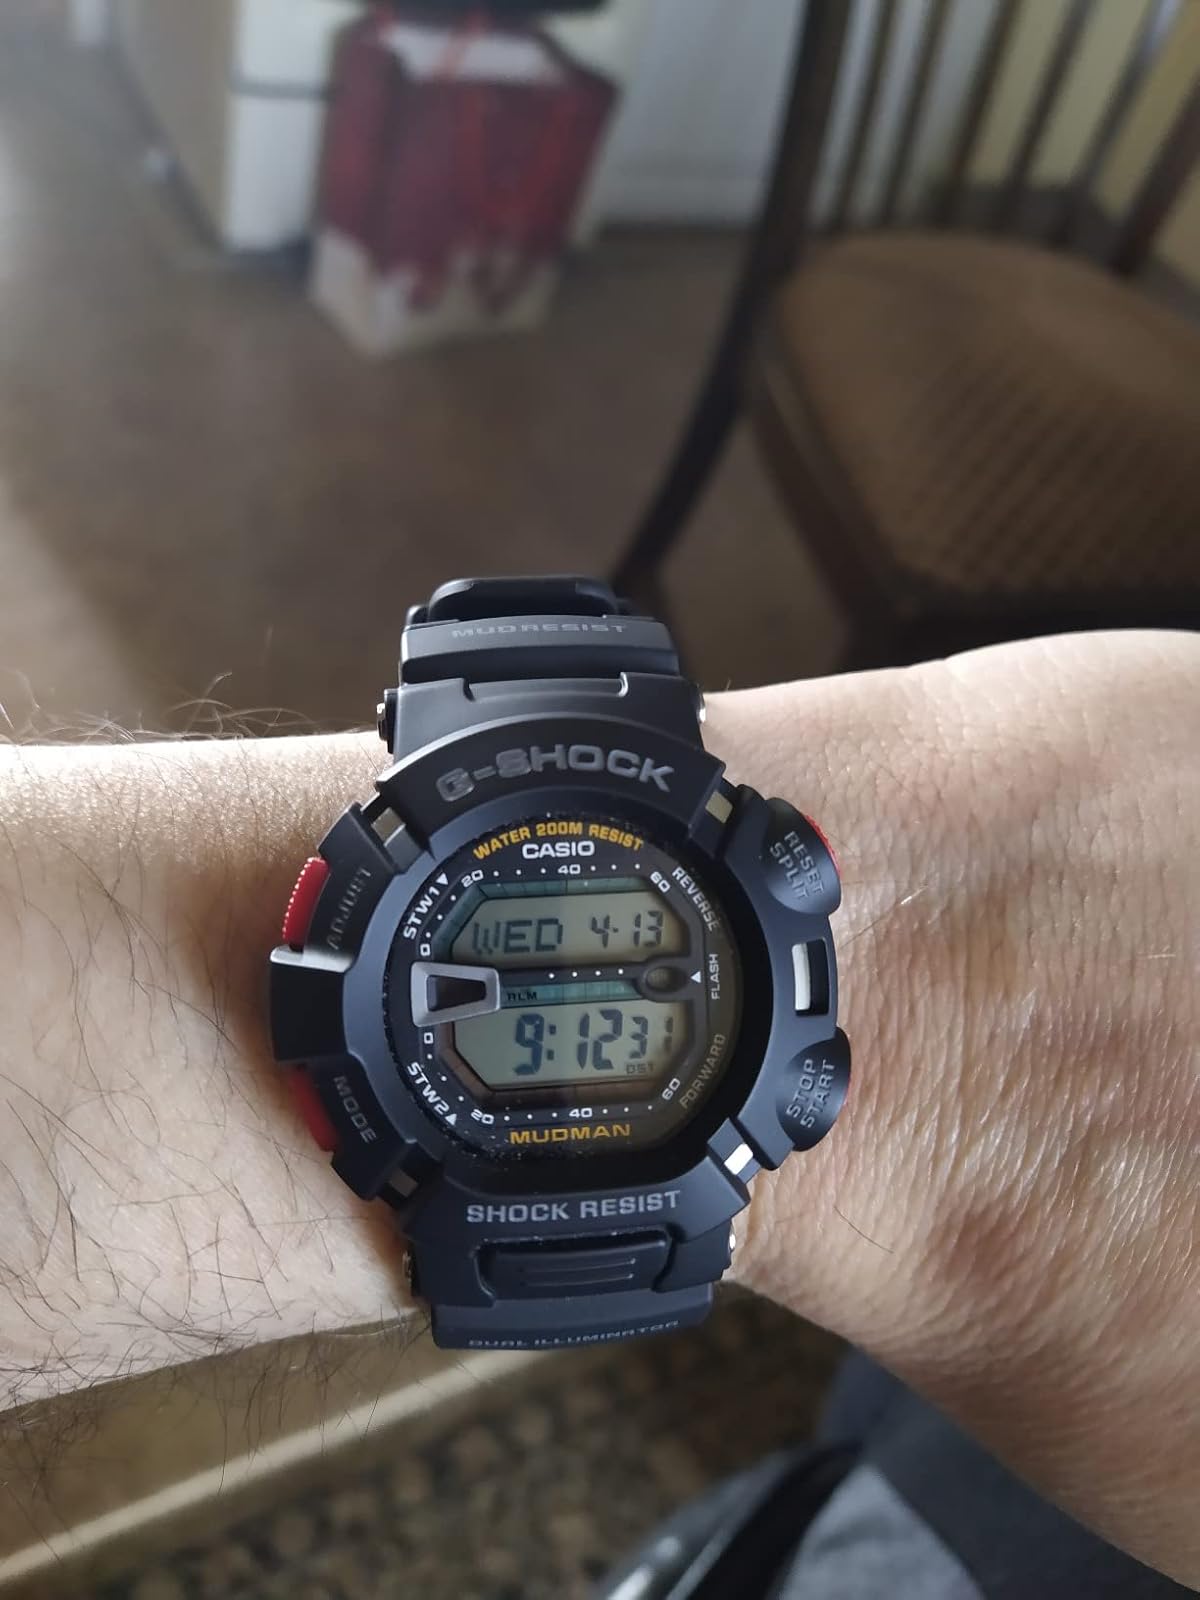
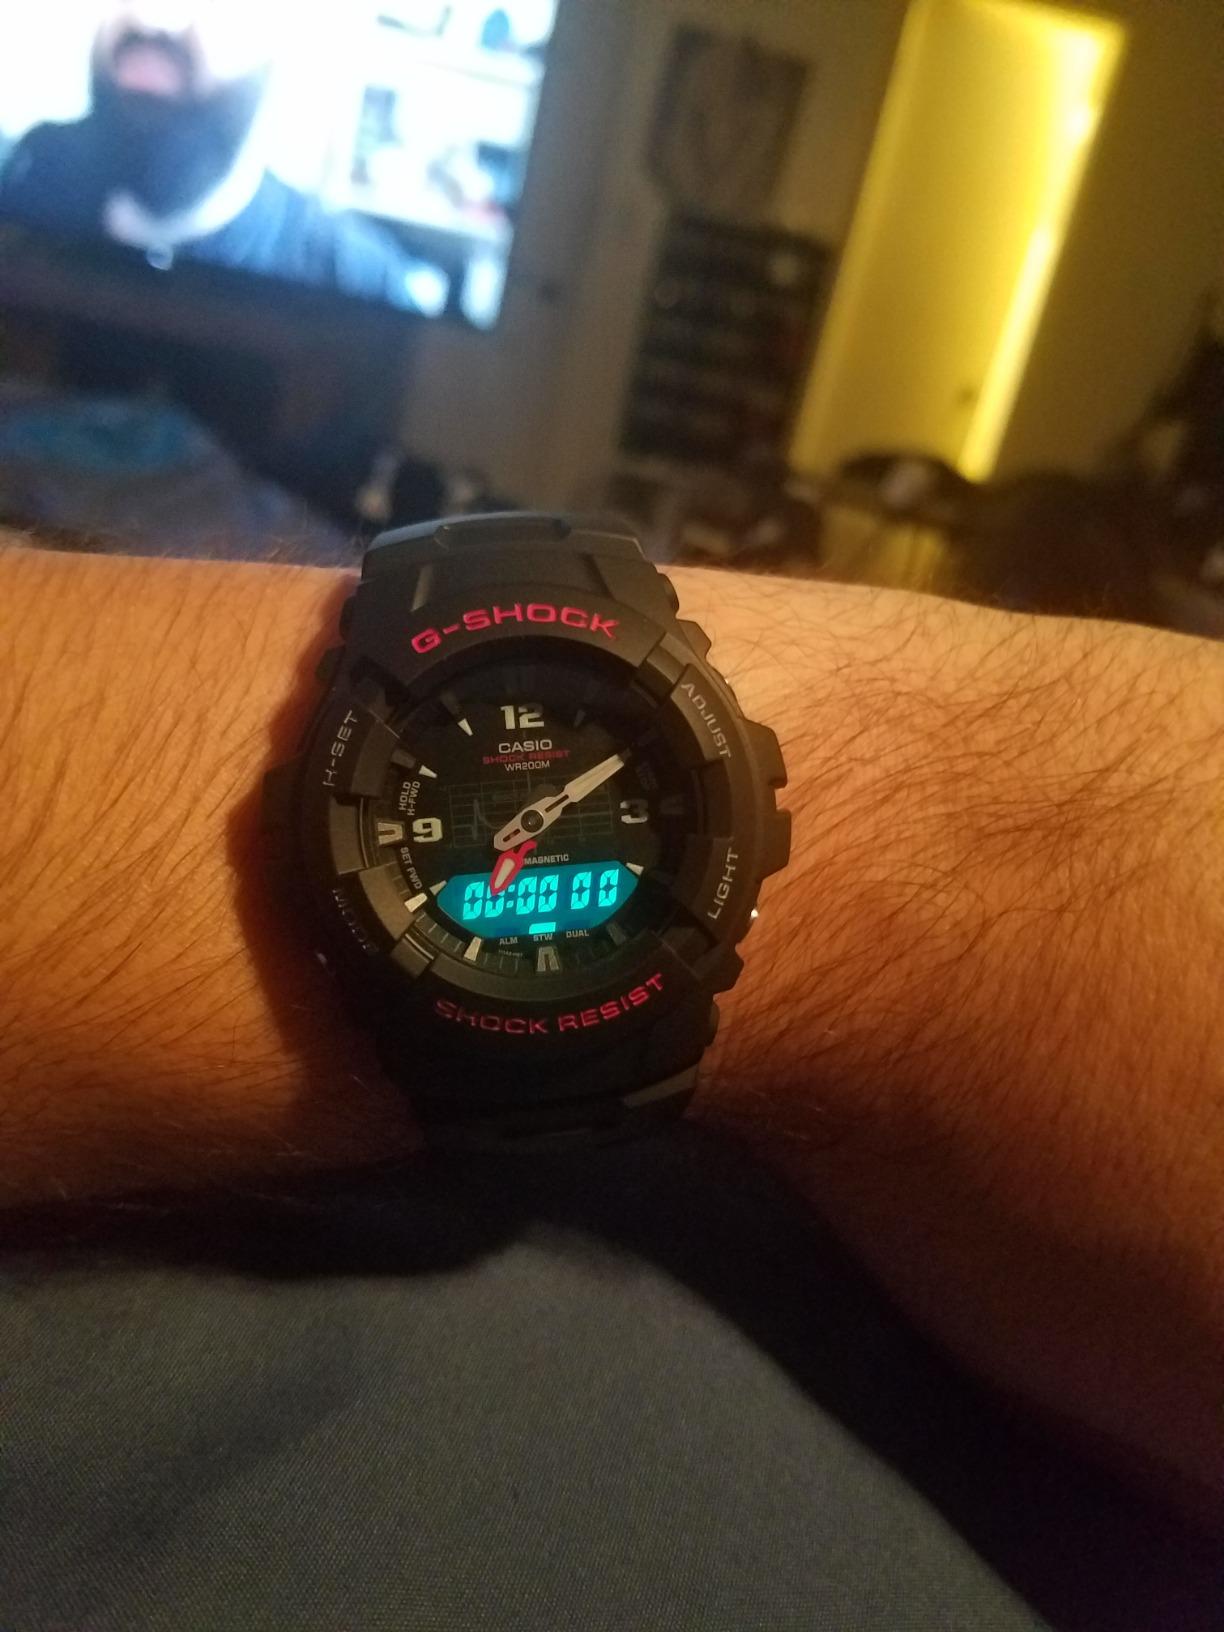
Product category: accessories_watch
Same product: no